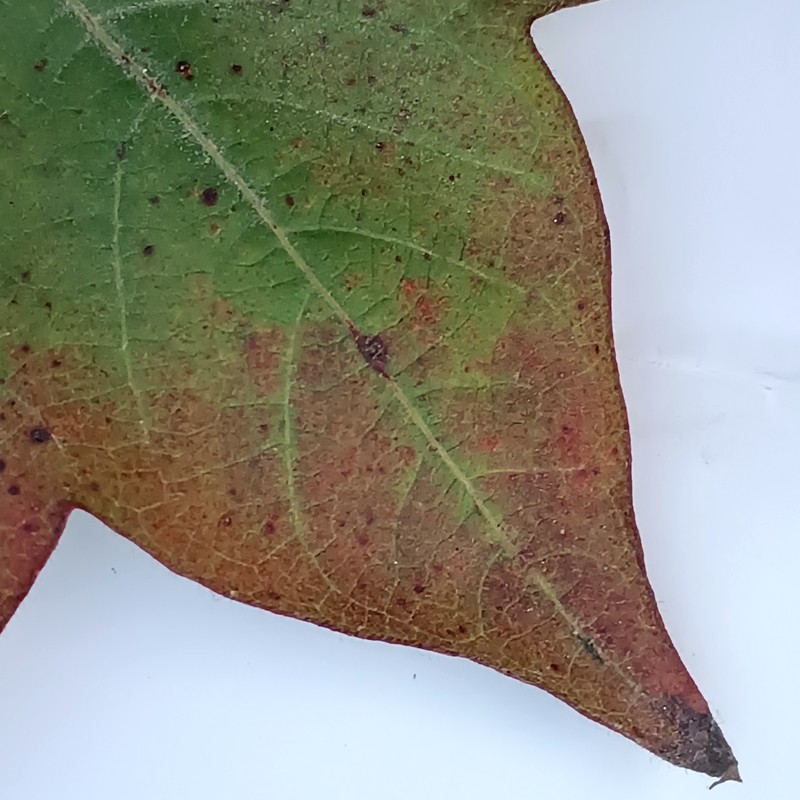
Label: Leaf Redding